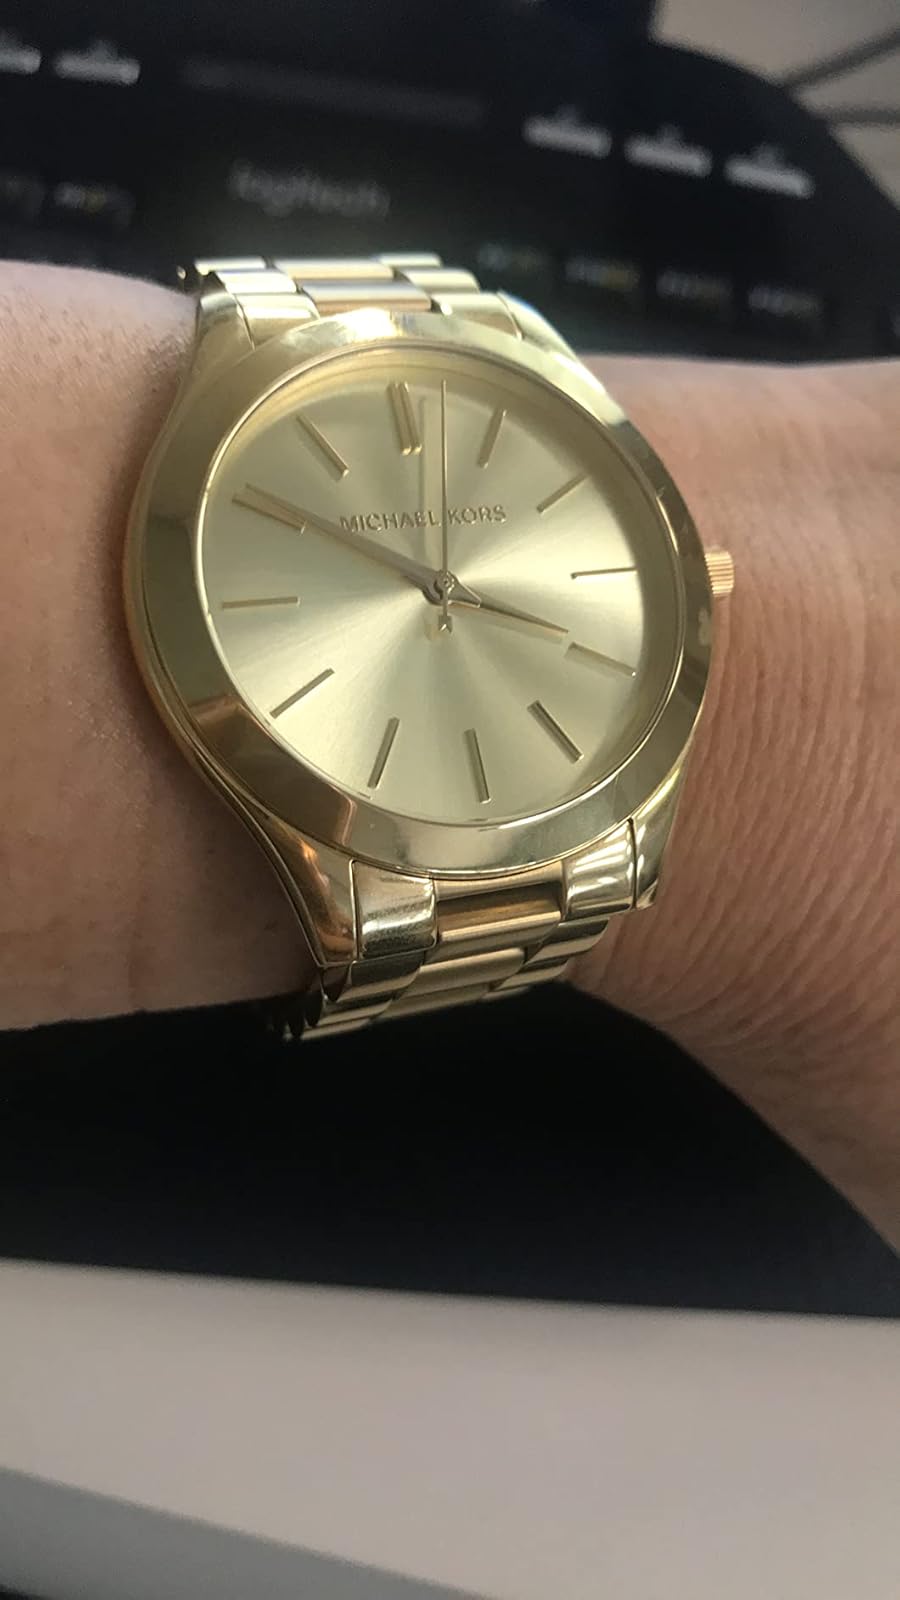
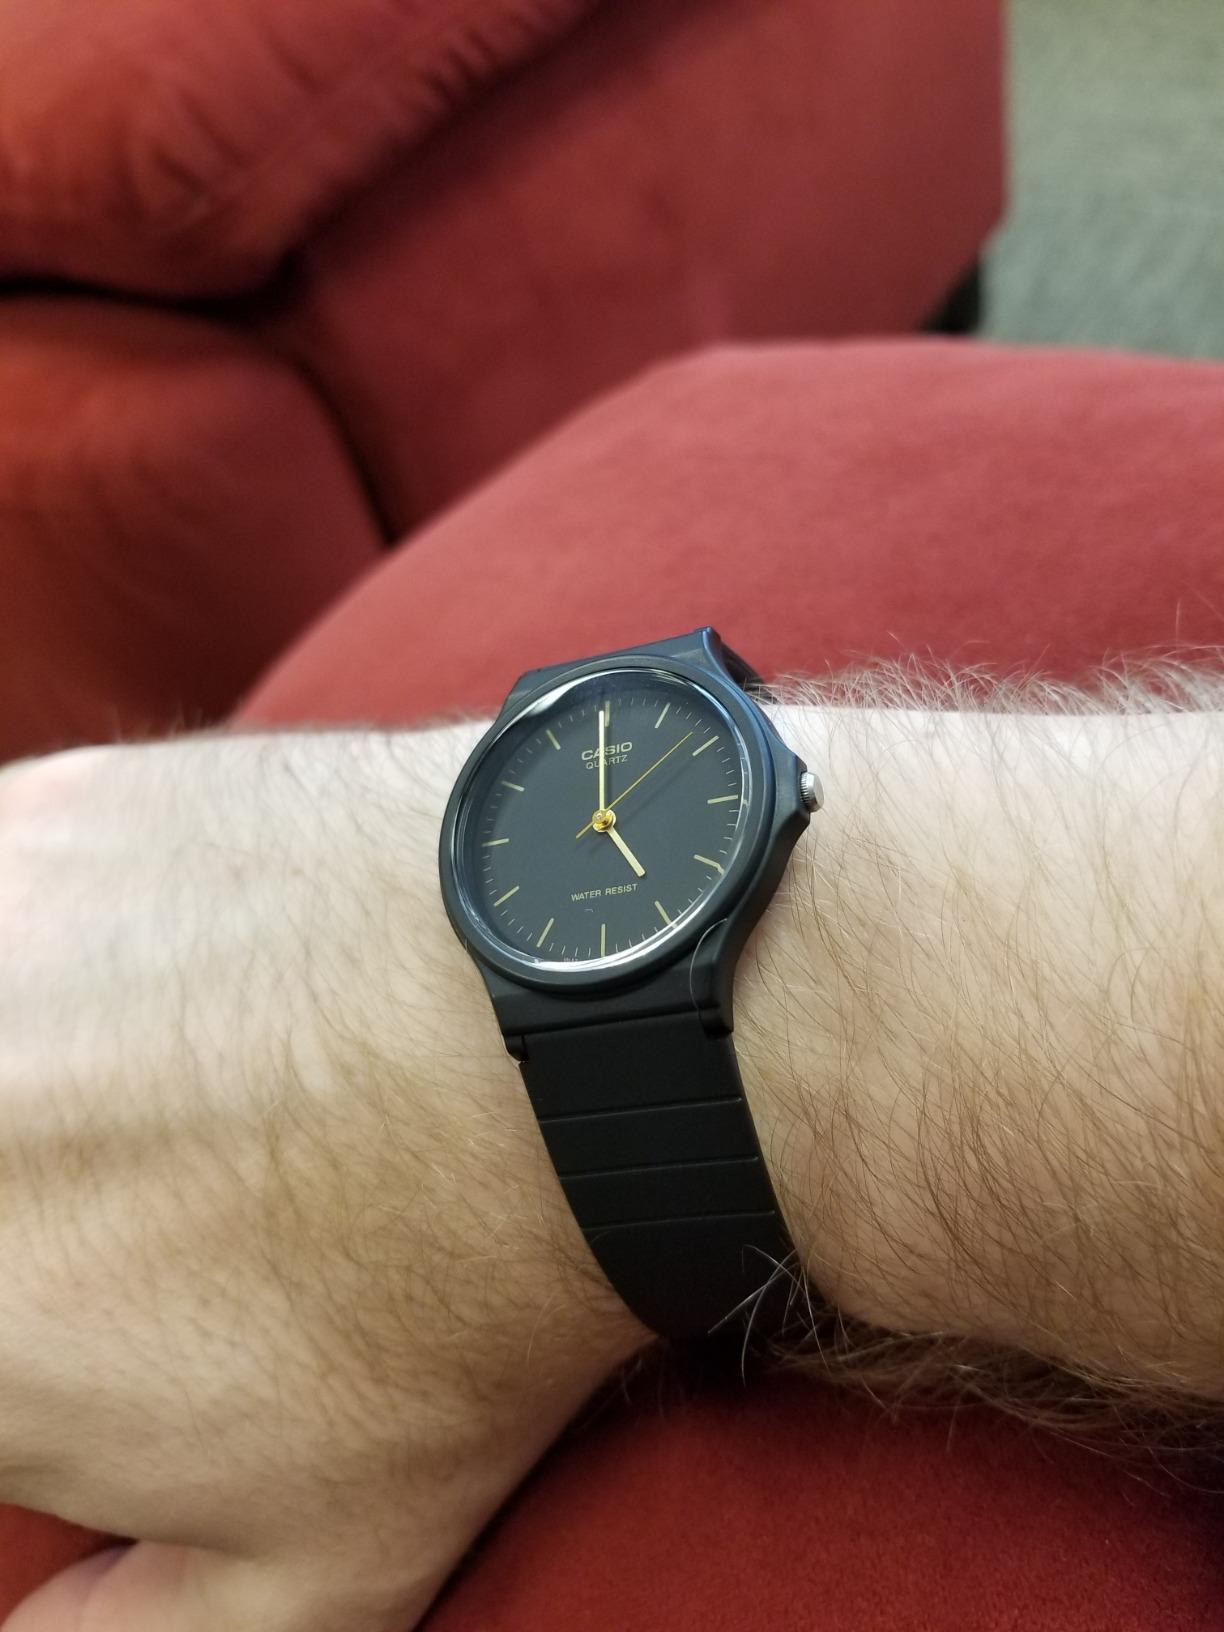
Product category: accessories_watch
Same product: no